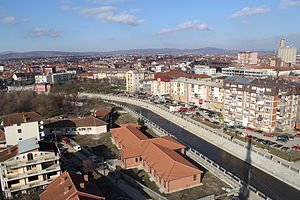
Podujeva
Podujeva er en by i Kosovo med 91.836 Pr. 2016 indbyggere.